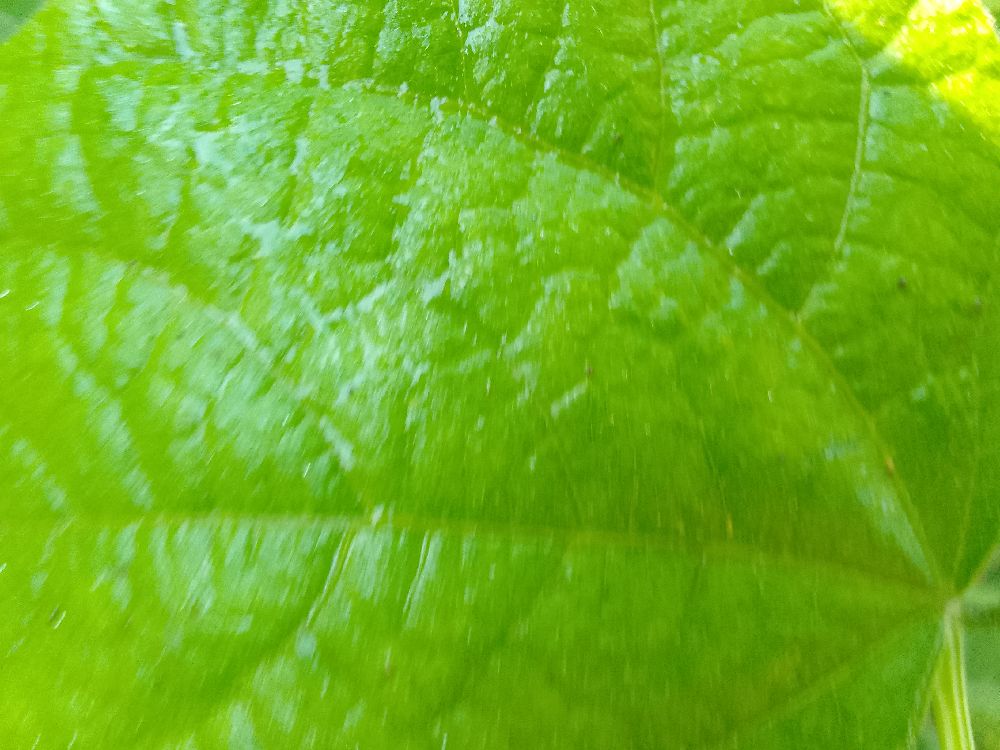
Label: healthy